Percy S. Cox

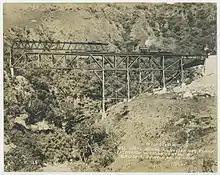
Los Yugos Bridge, DeGolyer Library, Southern Methodist University

Born circa 1872 in Pennsylvania, Cox was the youngest of three sons of John William (a farmer) and Mary F. Cox. The family moved to the Escondido region (Twin Oaks) of California where Cox began working as a photographer by 1893. From 1896 to 1898, Cox attended Pomona College.